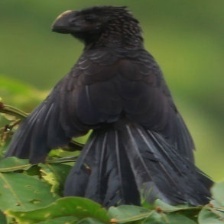
Species: GROVED BILLED ANI
Scientific name: CROTOPHAGA SULCIROSTRIS